Thanh Hóa Bridge

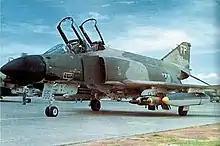
F-4D carrying BOLT-117 laser-guided bombs

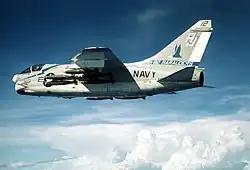
A-7C of VA-82 operating in SE Asia

Between 1968 and 1972, bombing of North Vietnam was discontinued, enabling the North Vietnamese to repair their infrastructures, including the Thanh Hóa bridge. With the communist invasion of South Vietnam in 1972, a new bombing campaign was instituted: Operation Linebacker.